A Guide to the New Ruins of Great Britain

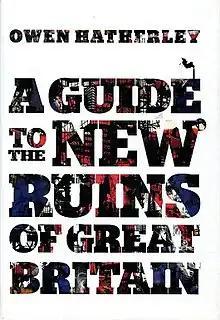
First edition

A Guide to the New Ruins of Great Britain is a book by the British writer Owen Hatherley, published by Verso Books in November 2010. The book is a critique of the architecture and urbanism of postmodern Britain, taking the form of a tour of British cities.